Kazan

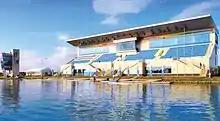
Kazan rowing center

There are 44 institutes of higher education in Kazan, including 19 branches of universities from other cities. More than 140,000 students are educated in the city.